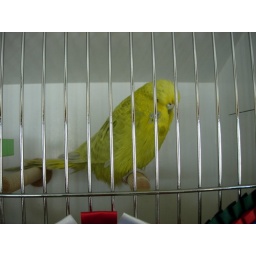
Missy- Mike Rankin's yellow hen that took Best in Show